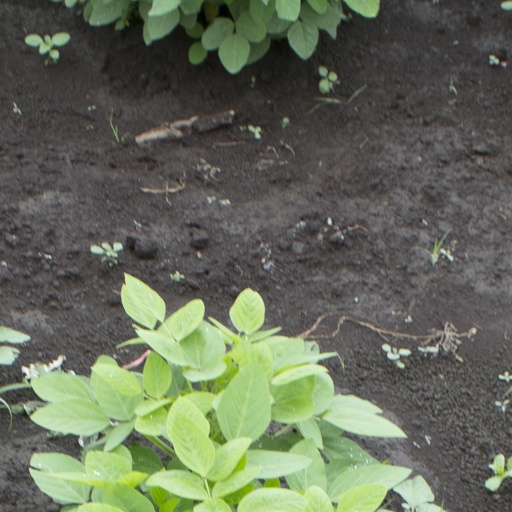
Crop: soybean